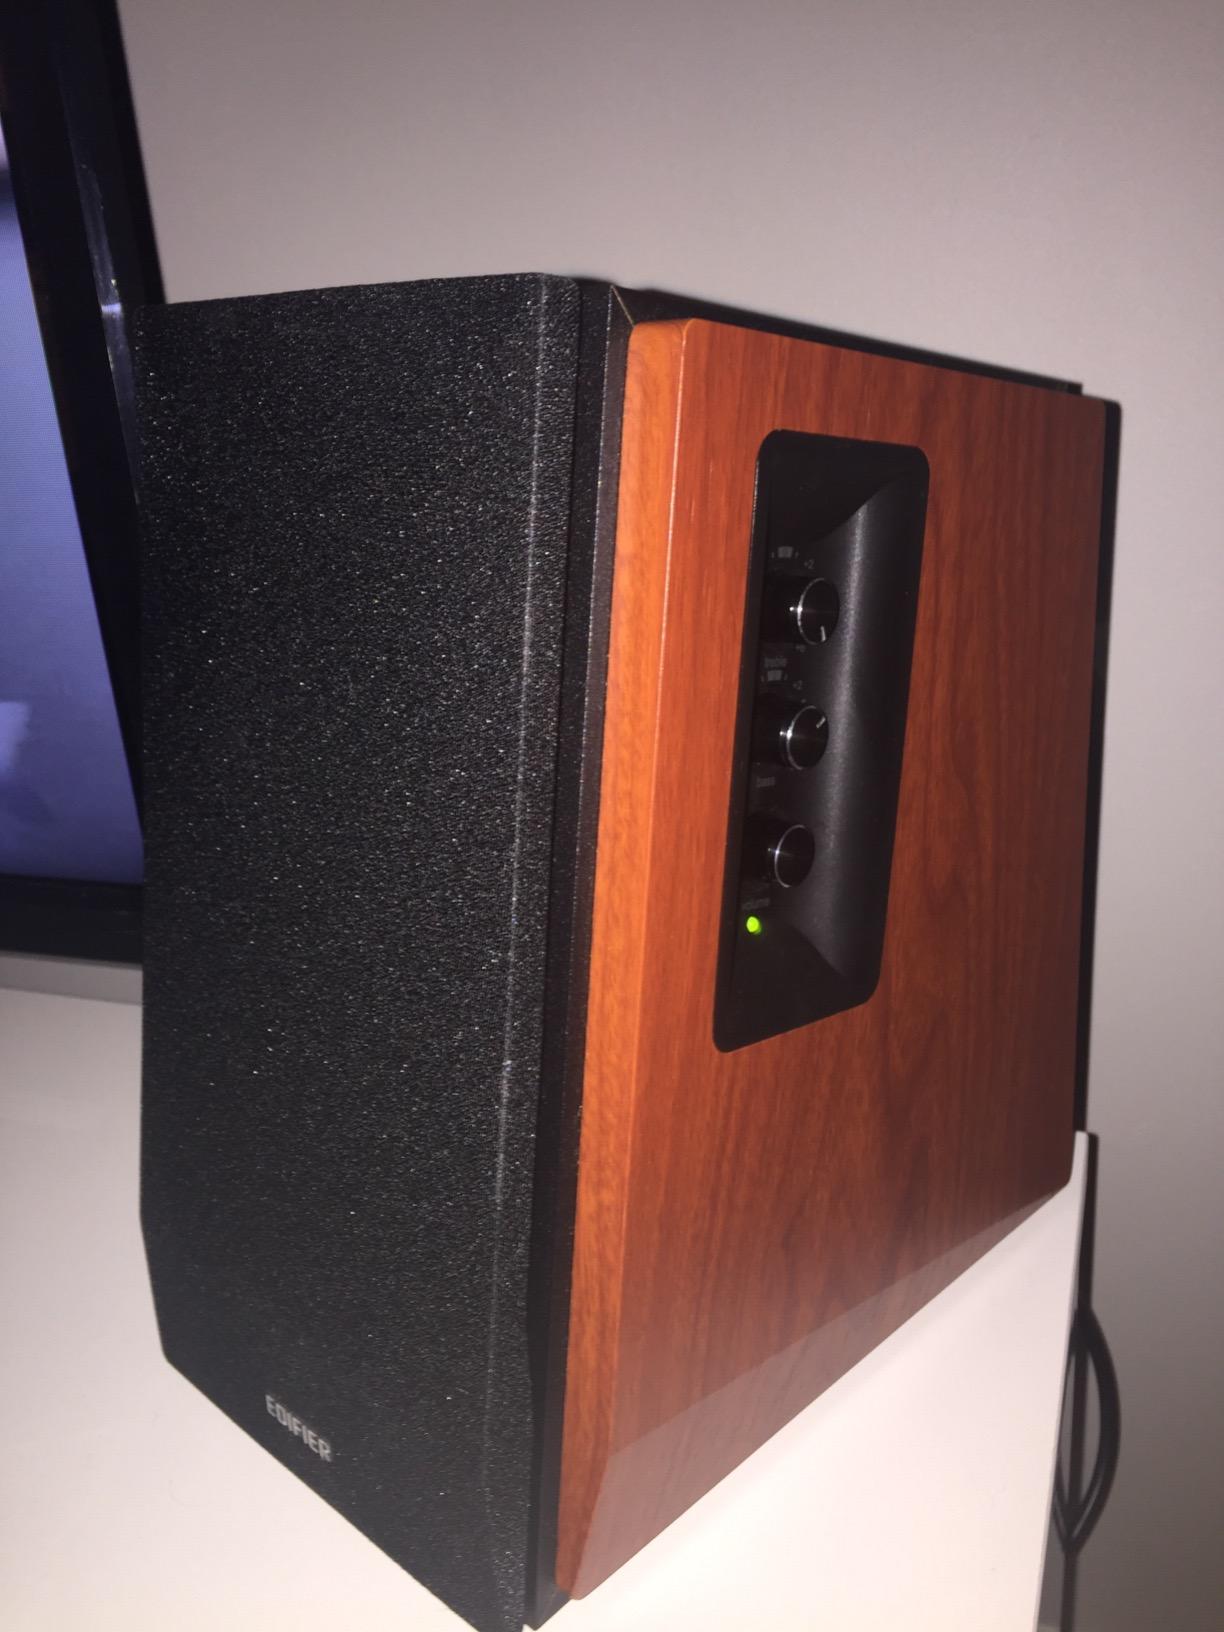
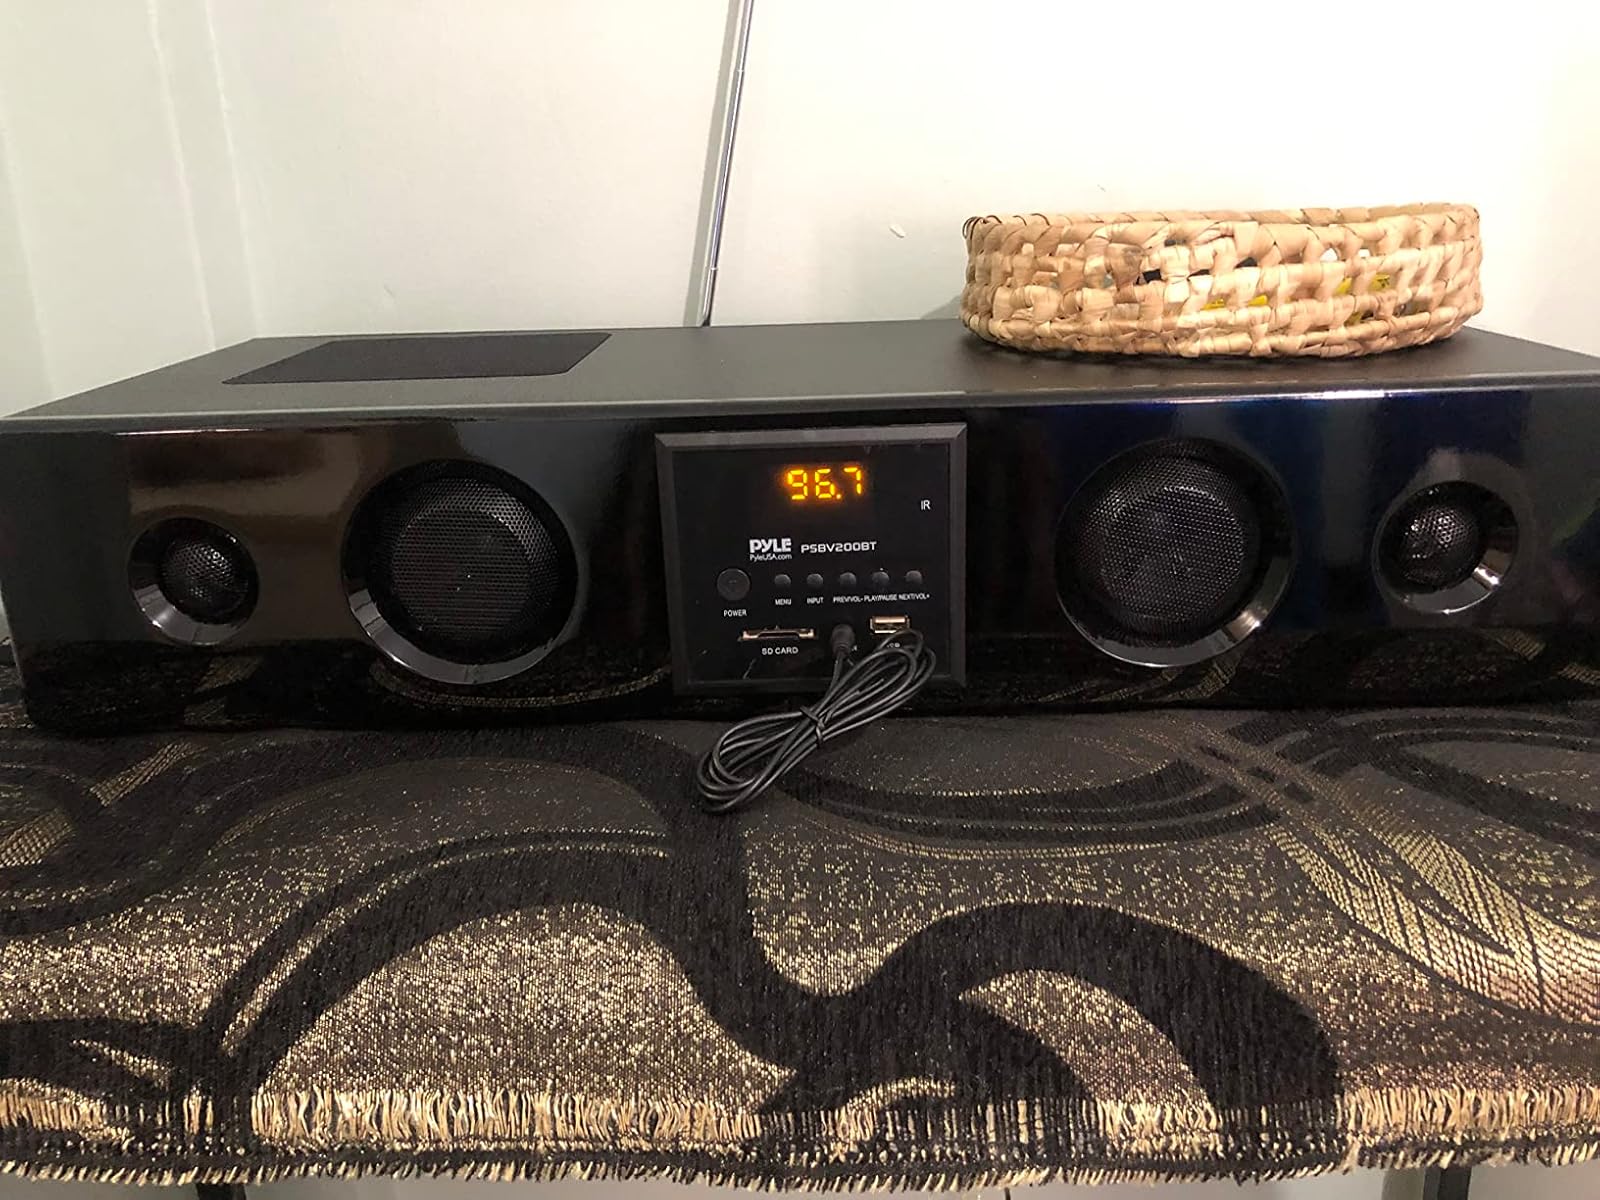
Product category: speaker
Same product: no